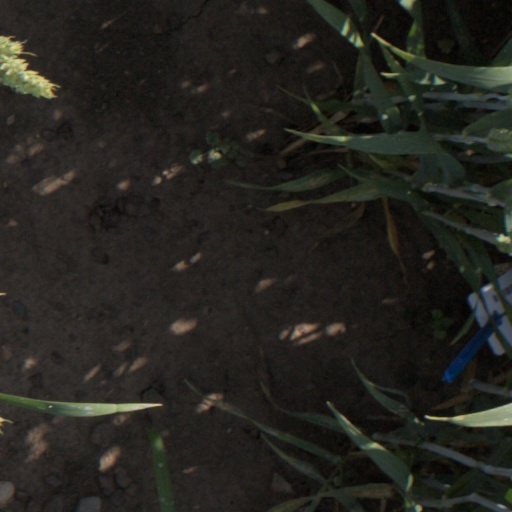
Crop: wheat